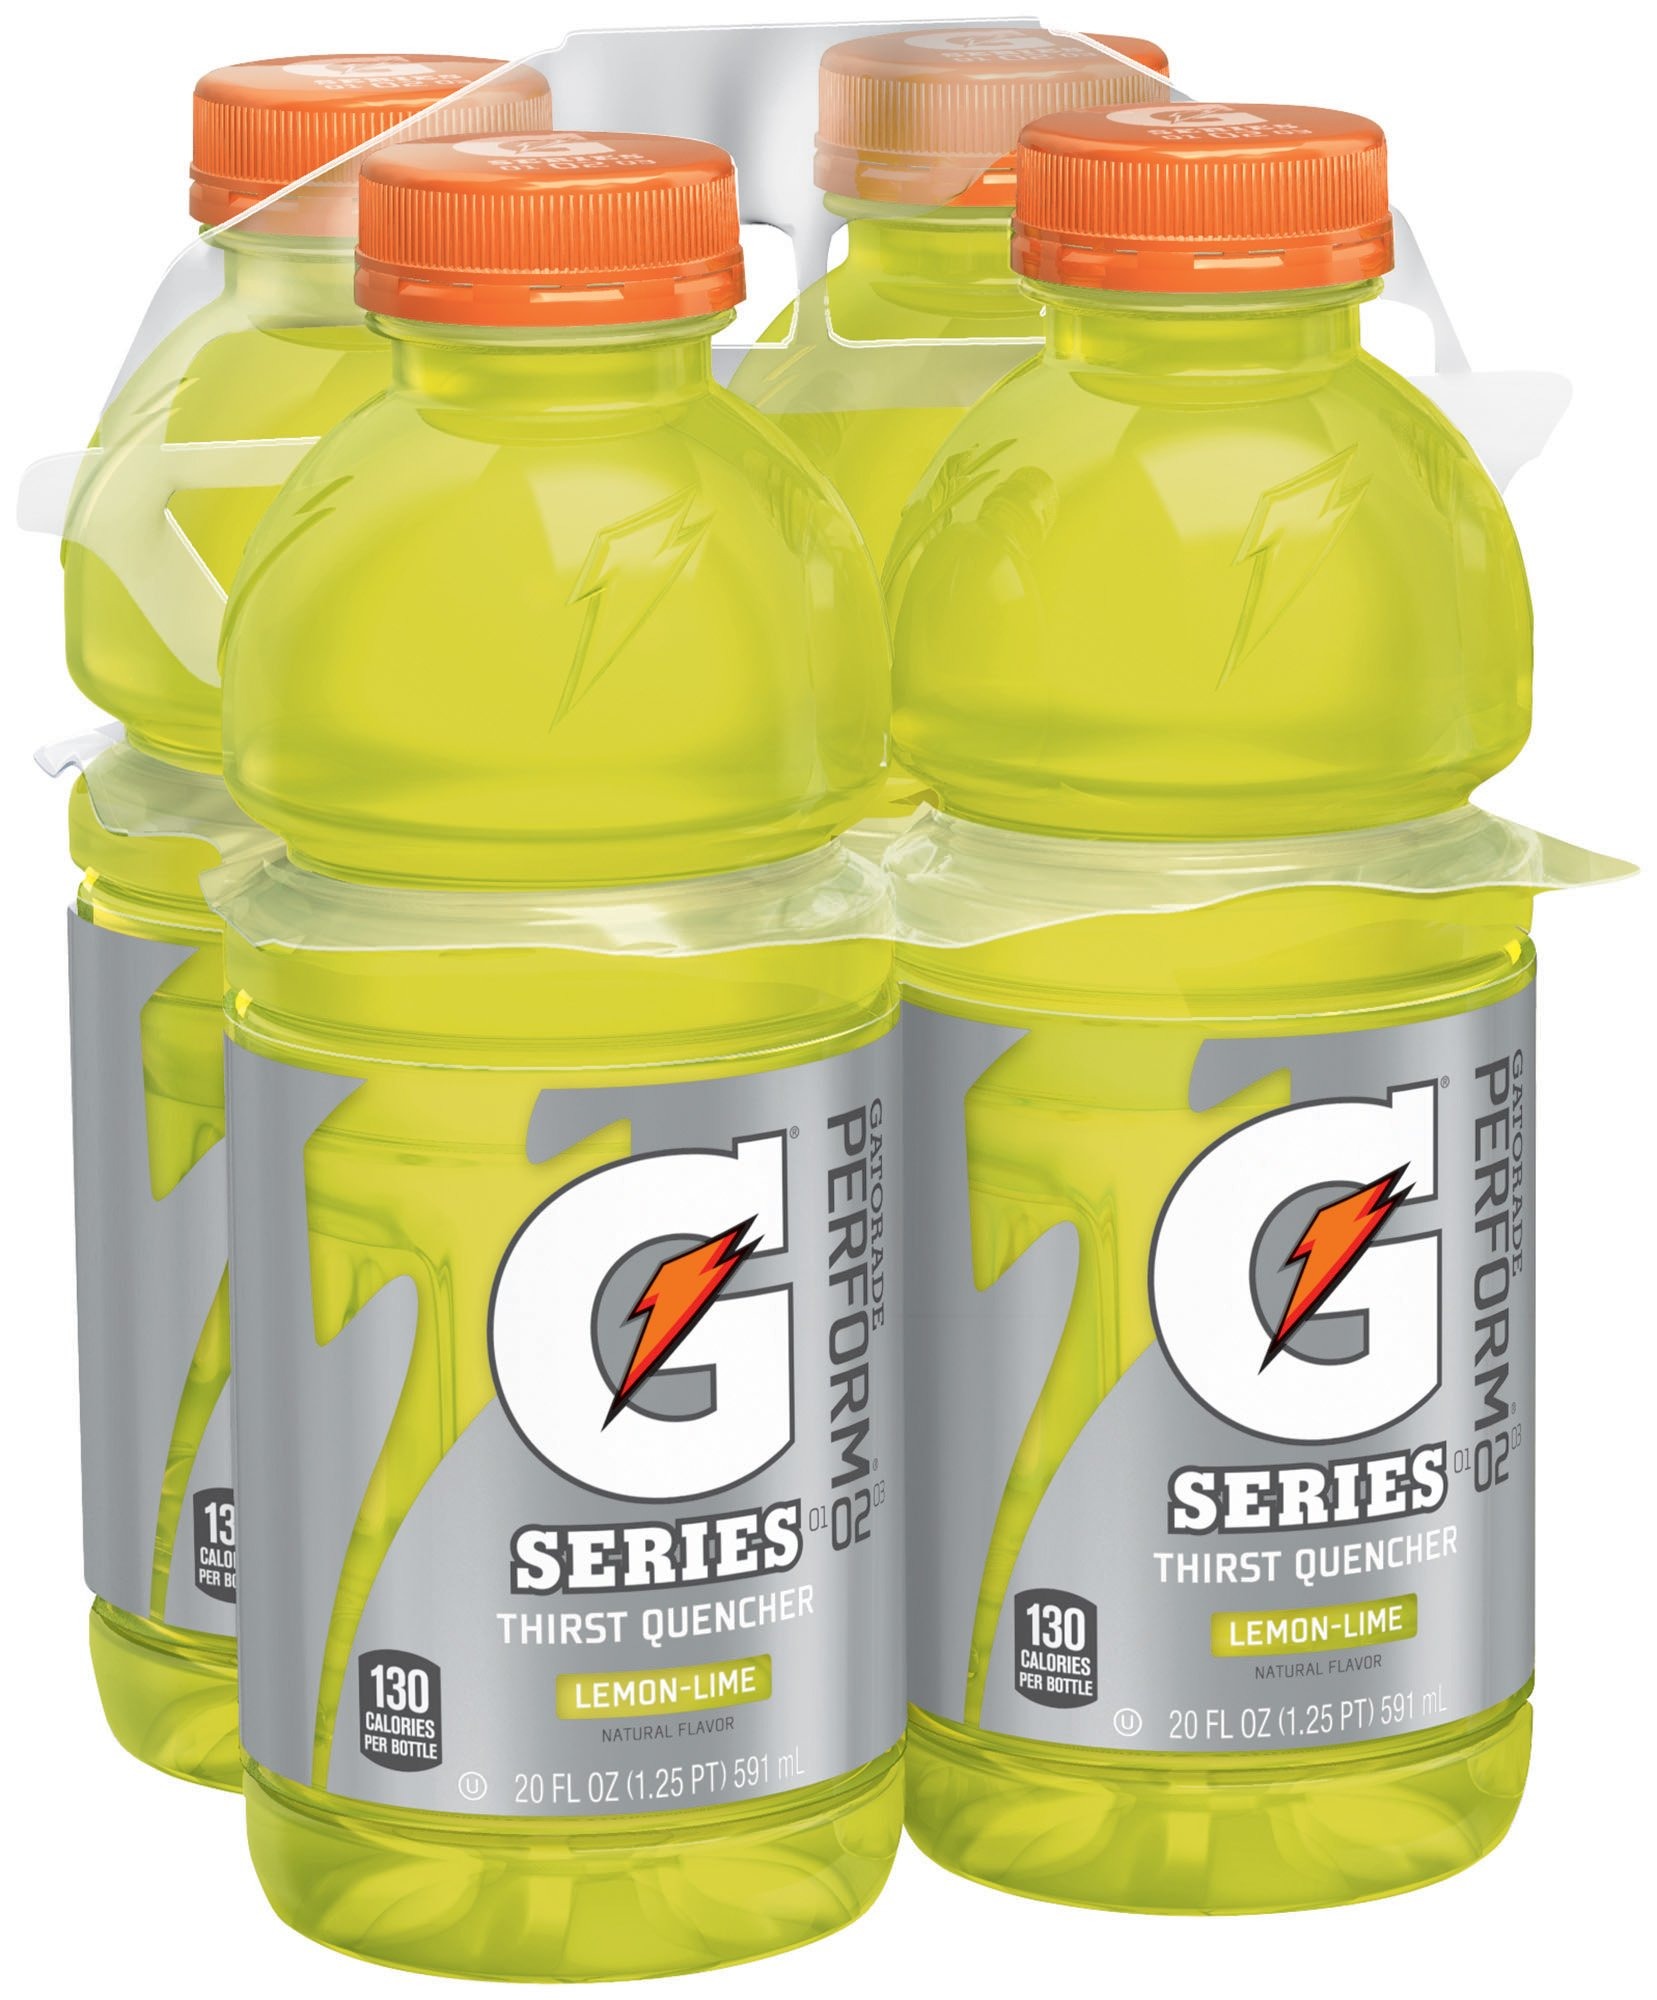
Item Name: Gatorade Sports Drink, Lemon Lime, 20oz 4pk Bottles
Bullet Point 1: Four 20 ounces bottles
Bullet Point 2: Hydrates better than water. Replaces electrolytes lost in sweat, like sodium and potassium
Bullet Point 3: 130 calories per bottle
Bullet Point 4: Lemon Lime flavor
Bullet Point 5: Trusted by some of the world’s best athletes
Value: 80.0
Unit: Fl Oz

Price: 6.635